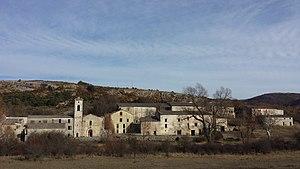
Vue du village abandonné de Brovès dans le Var (camp de Canjuers).
Brovès est une ancienne commune française, située dans le département du Var en région Provence-Alpes-Côte d'Azur.